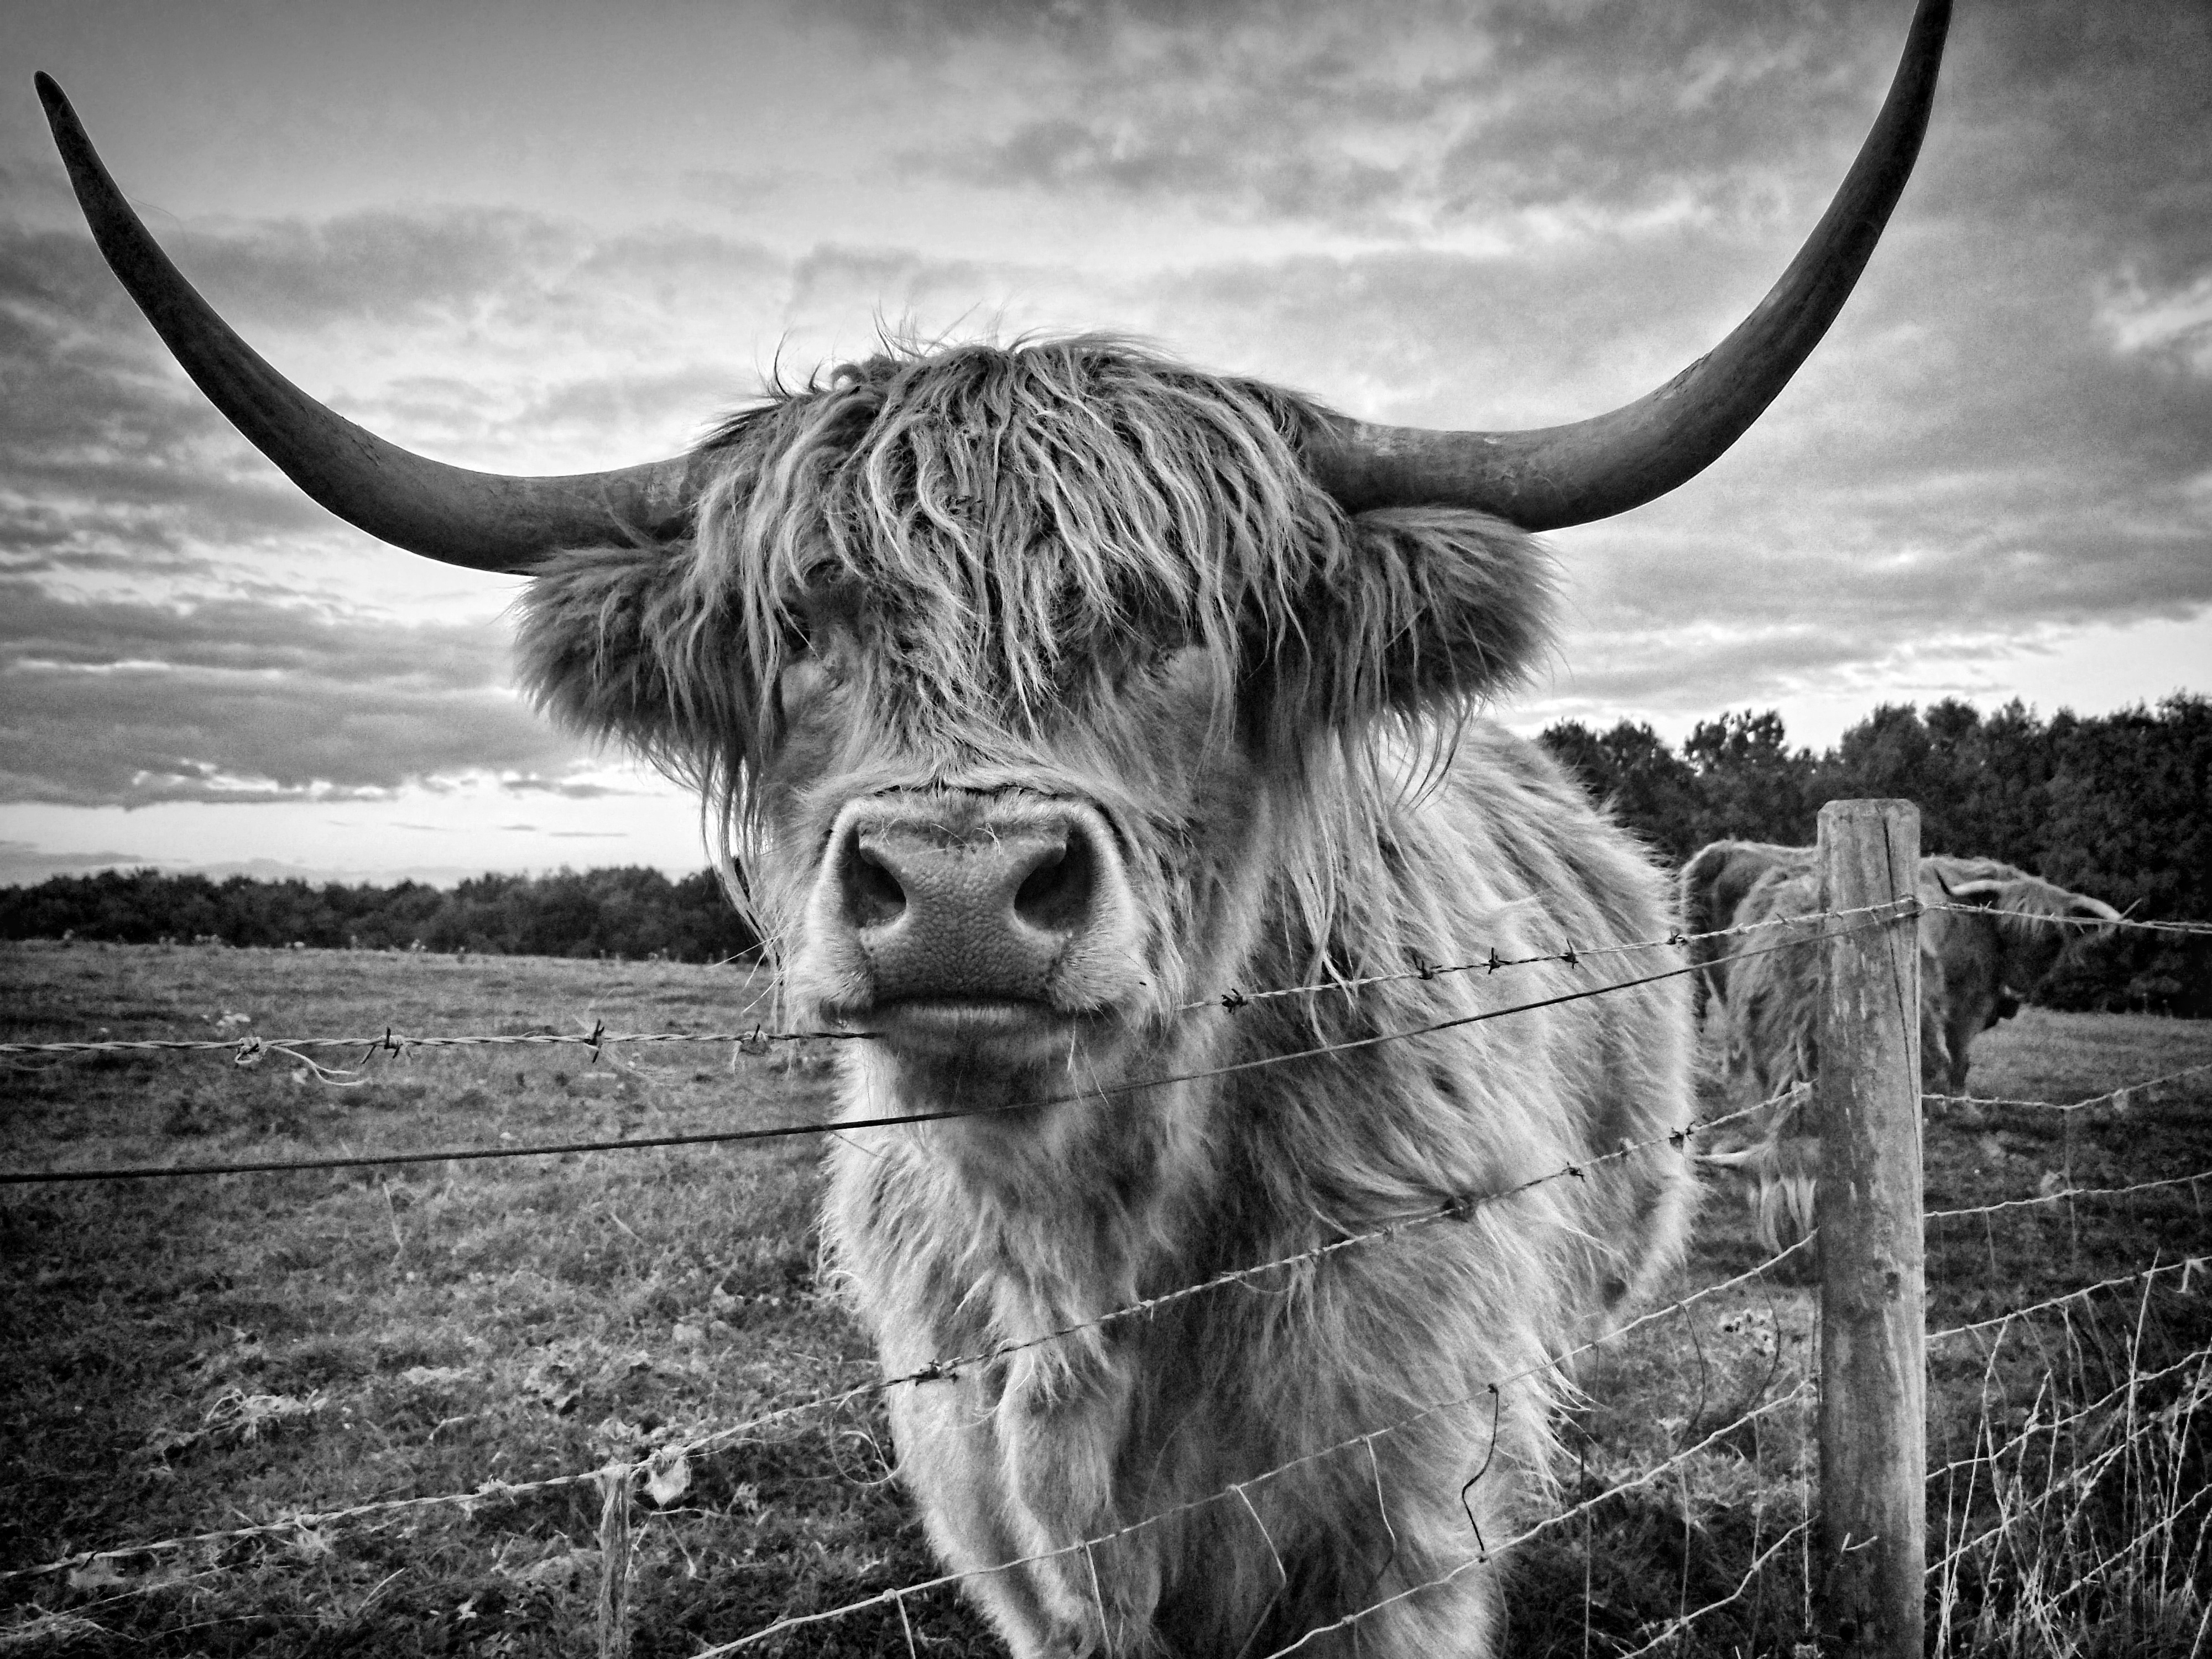
landscape, nature, grass, outdoor, black and white, field, farm, photography, meadow, countryside, animal, country, travel, wildlife, europe, horn, fur, rural, cow, cattle, red, farming, pasture, grazing, livestock, natural, brown, mammal, agriculture, monochrome, highland, beef, fauna, calf, bull, nose, head, hairy, scotland, domestic, scottish, highland cow, ox, horned, monochrome photography, cattle like mammal, texas longhorn